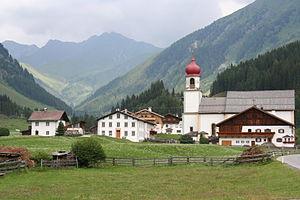
Schmirn est une commune autrichienne du district d'Innsbruck-Land dans le Tyrol.